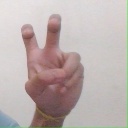
अक्षर: ई